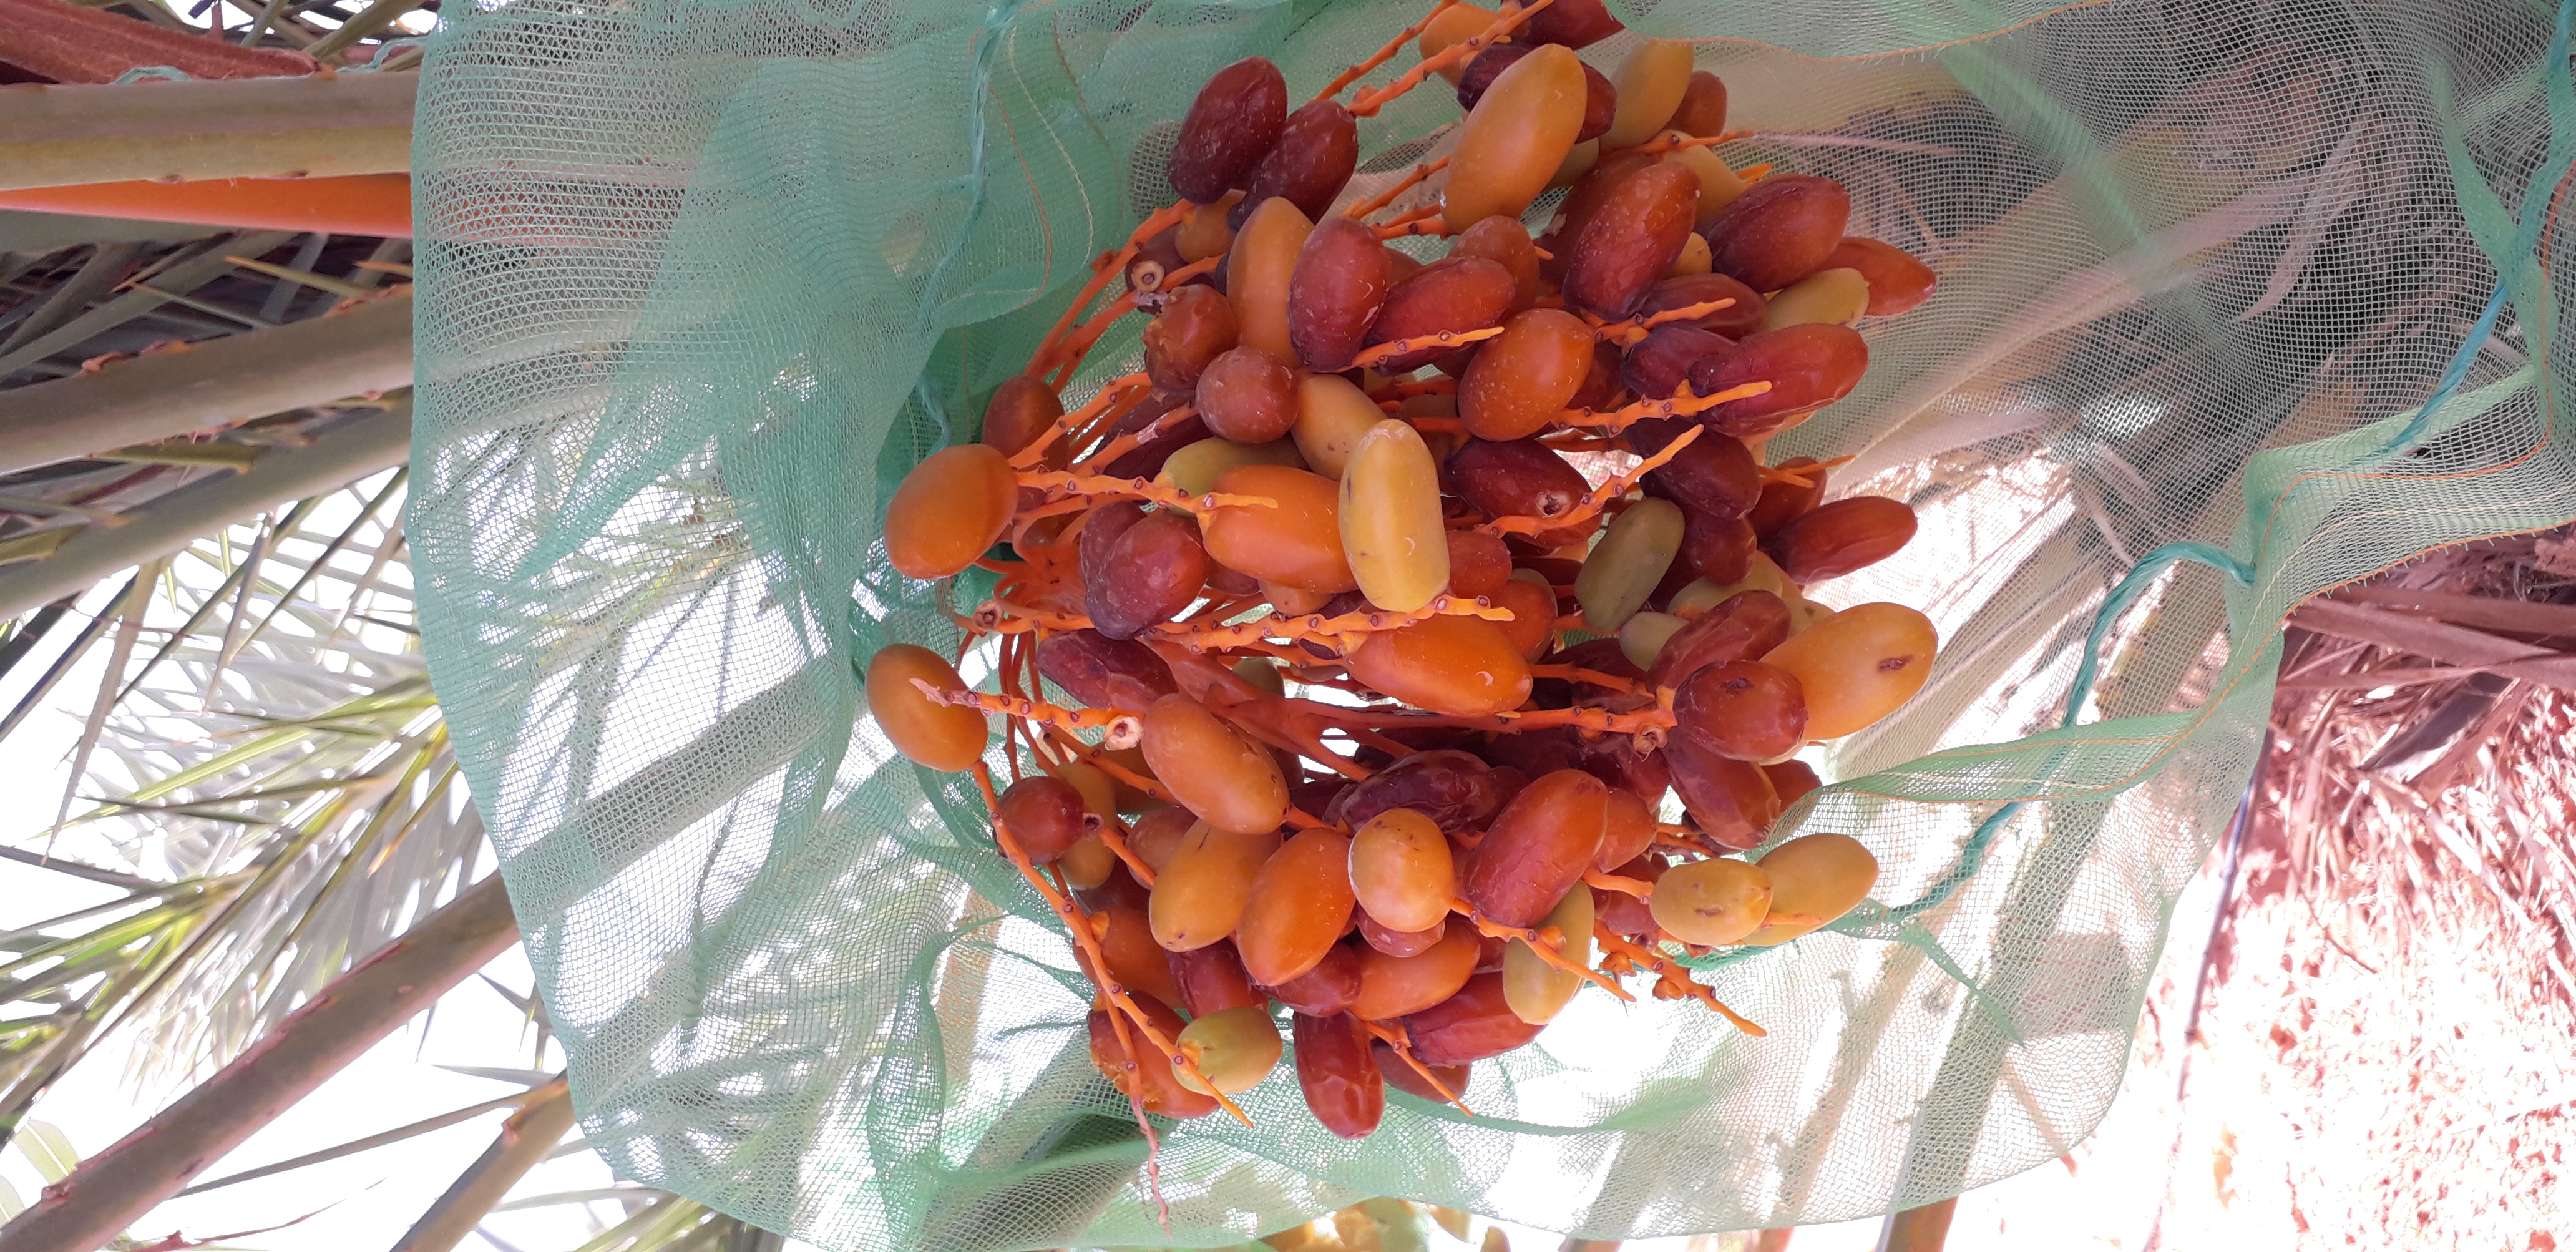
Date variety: kholt